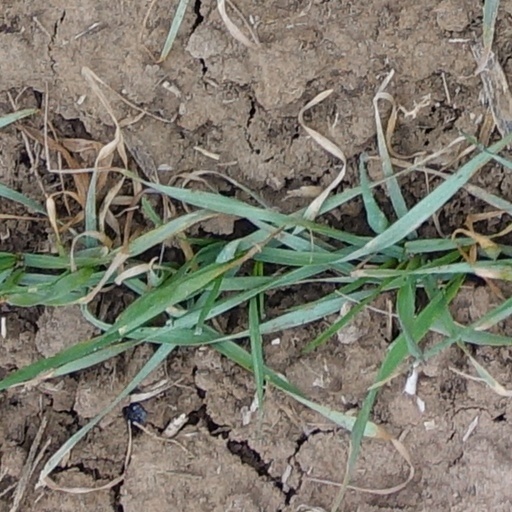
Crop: wheat